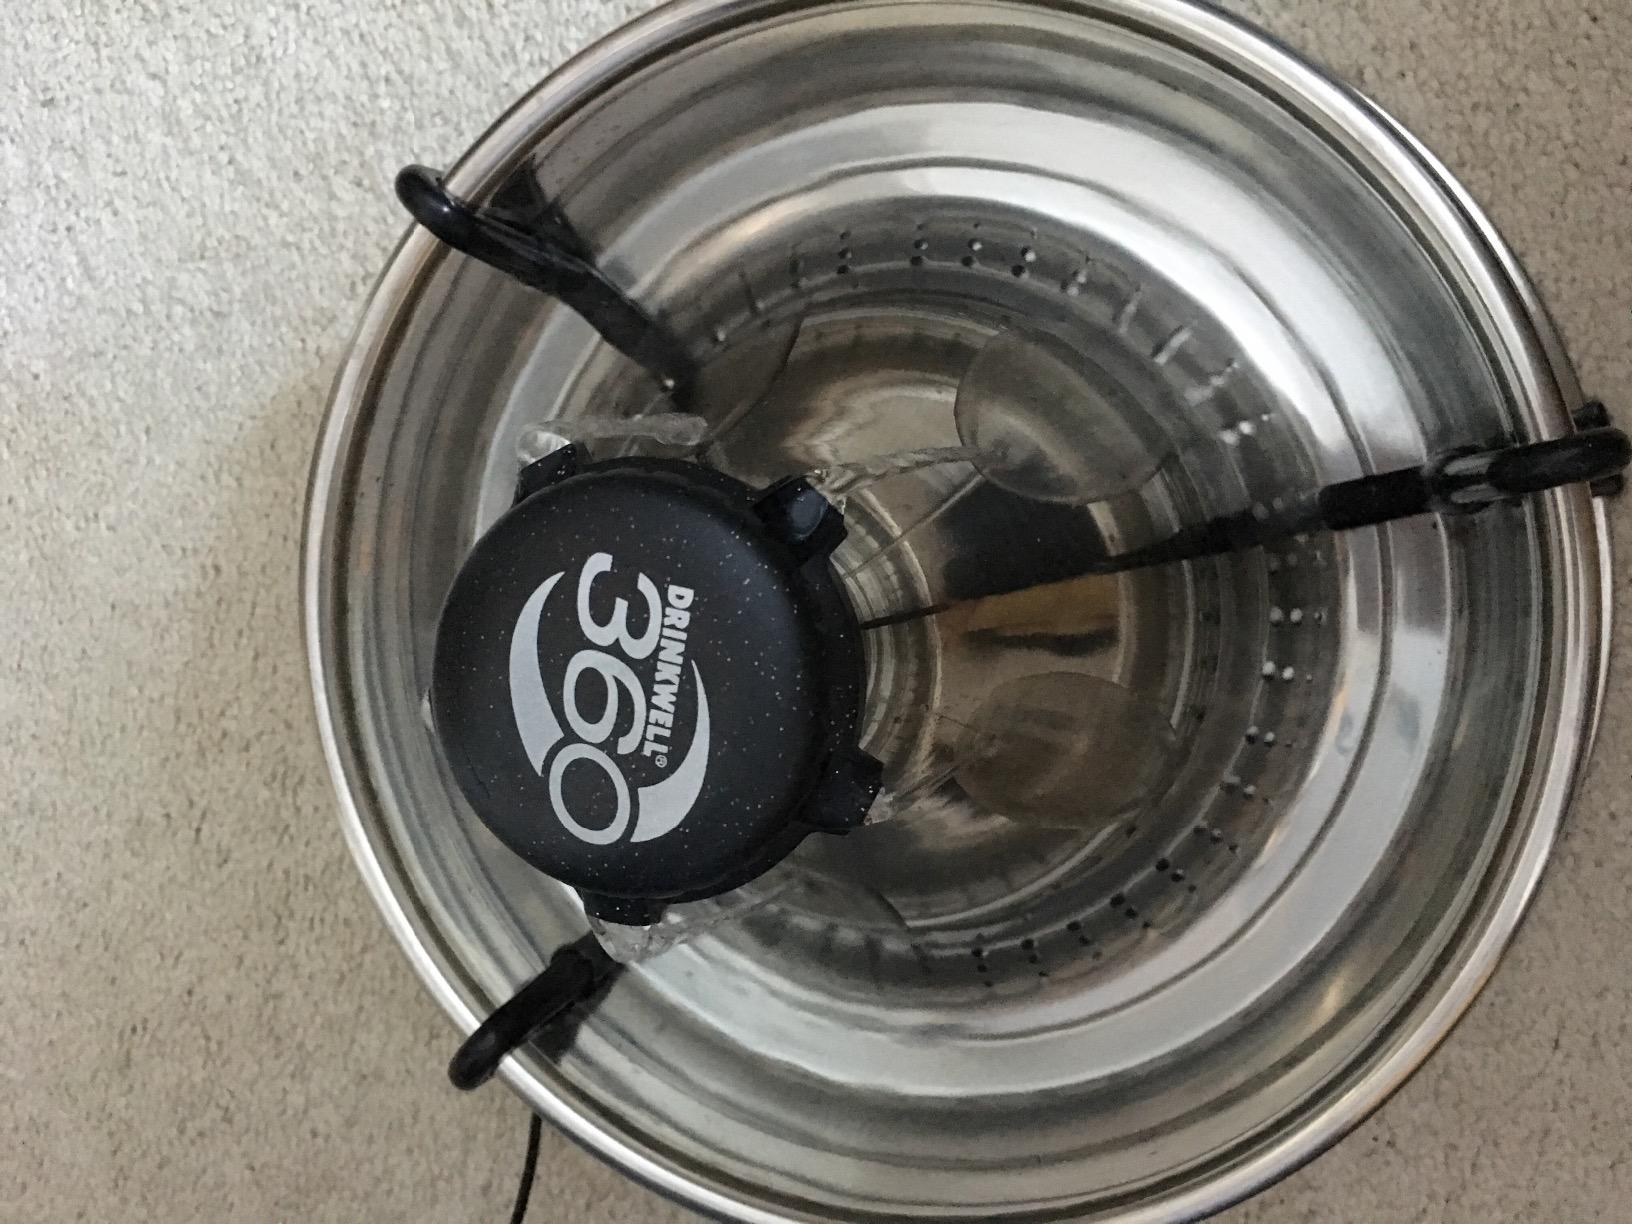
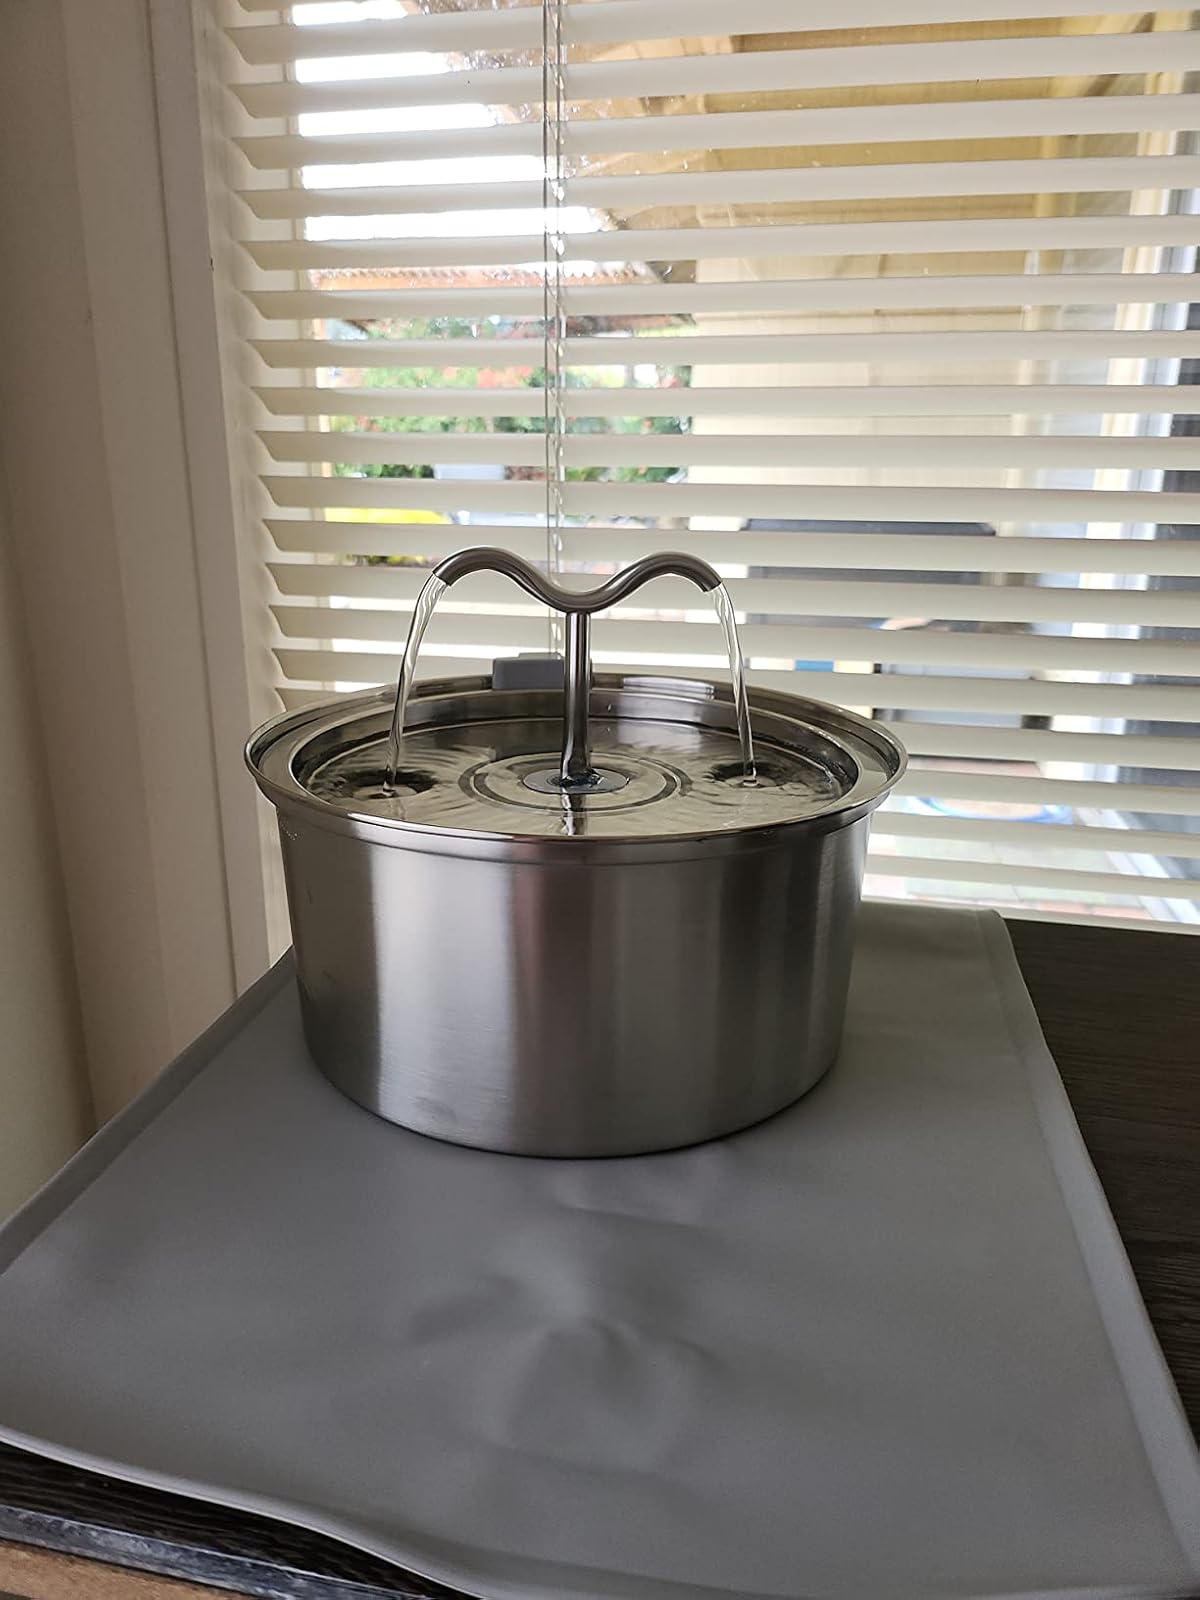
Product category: items_bowl
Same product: no